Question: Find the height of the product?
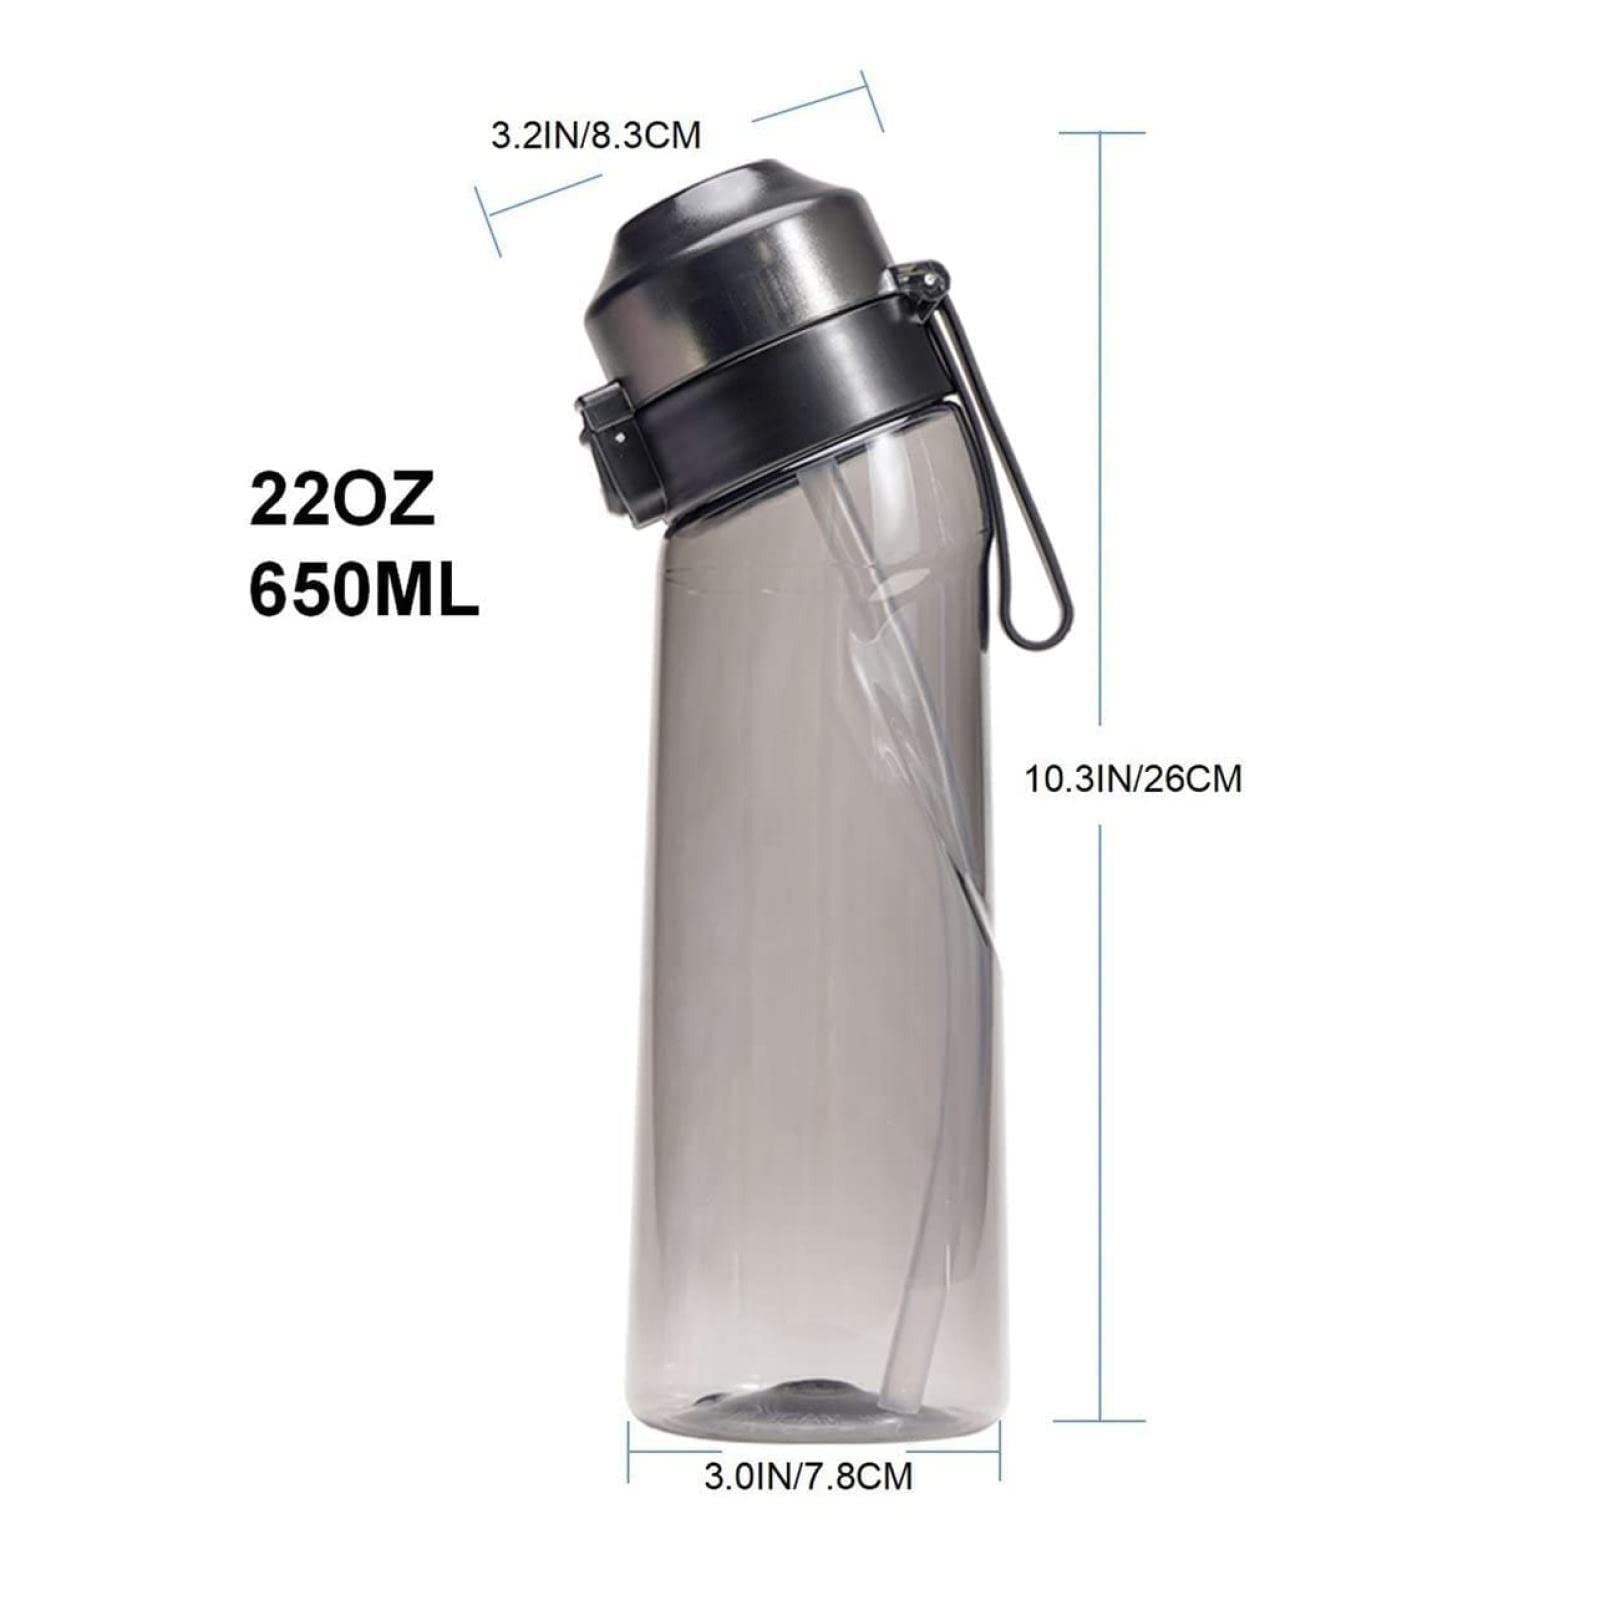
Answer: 26.0 centimetre